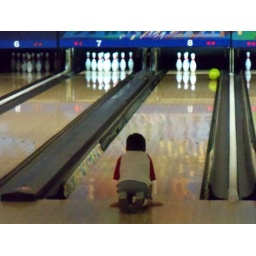
ISO1600 @ f/4.3 @ 1/60. small boy in bowling alley waiting for ball to reach pins. Candid.